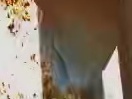
Face region: mouth_nostrils (mouth_chin_nostrils_and_profile)
Pain indicator: not_present